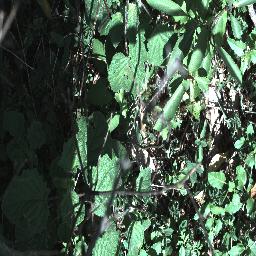
Label: rubber_vine